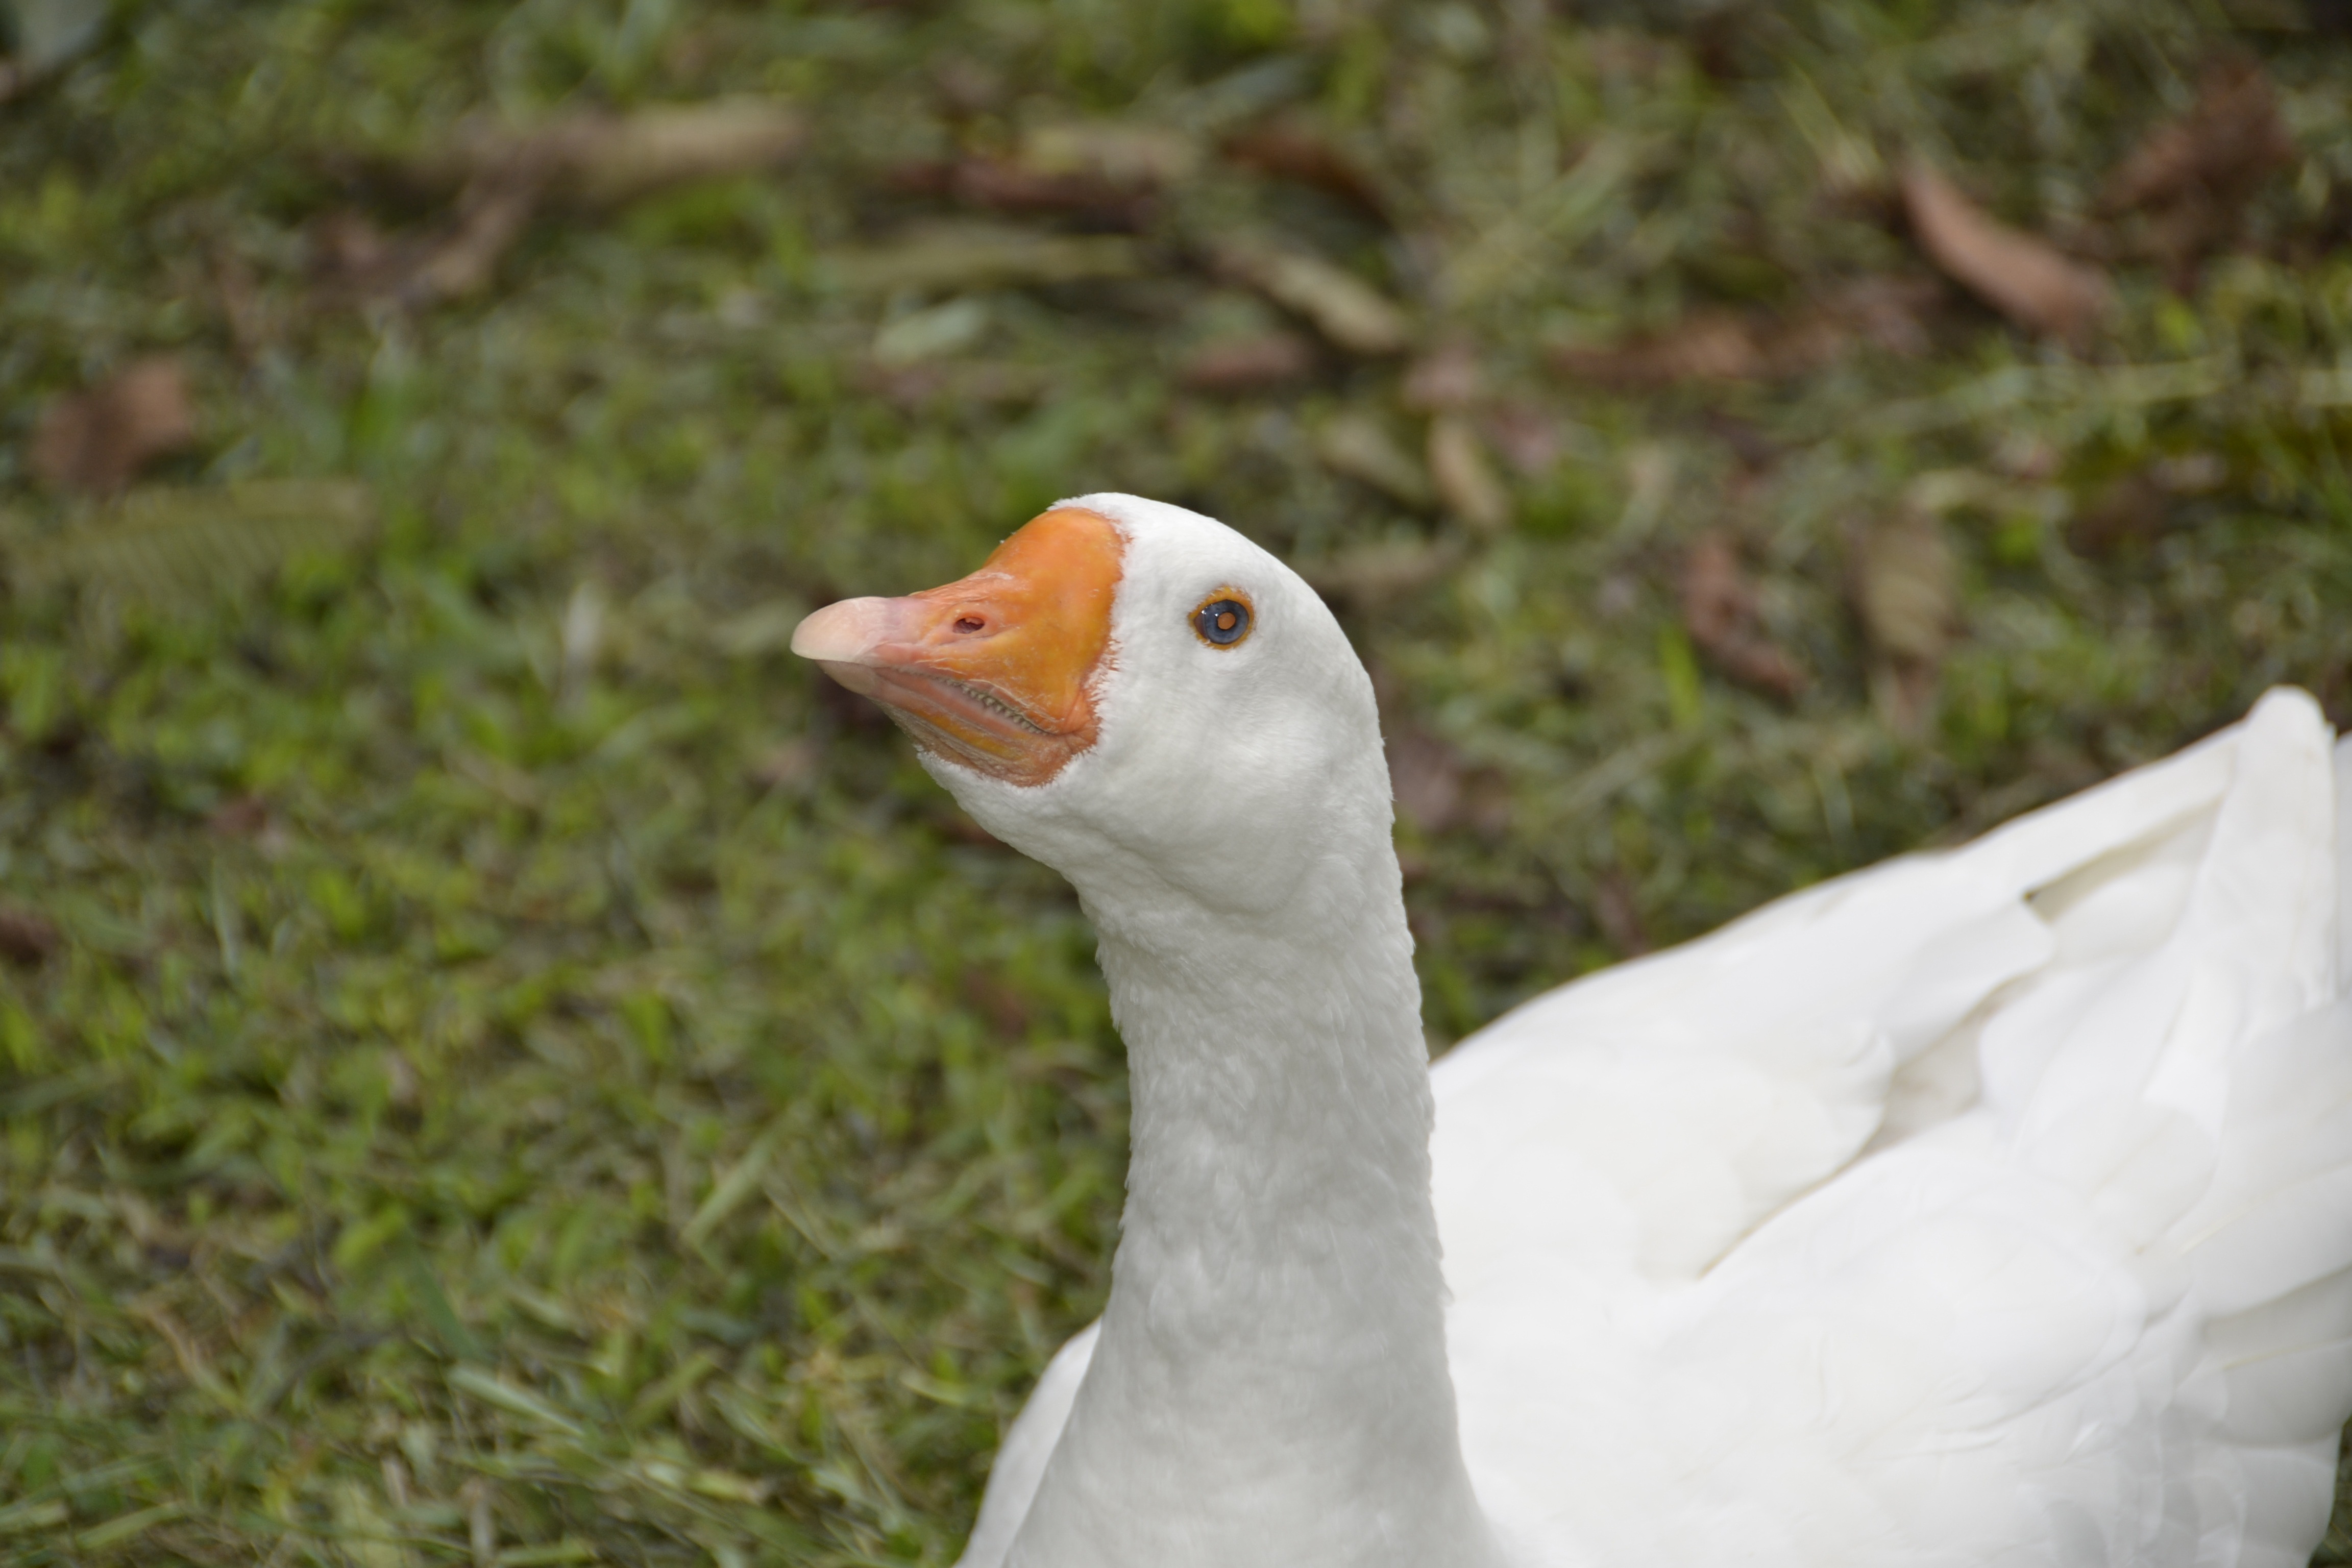
nature, bird, wing, farm, wildlife, wild, beak, park, fauna, duck, animals, goose, vertebrate, waterfowl, water bird, animal world, ducks geese and swans